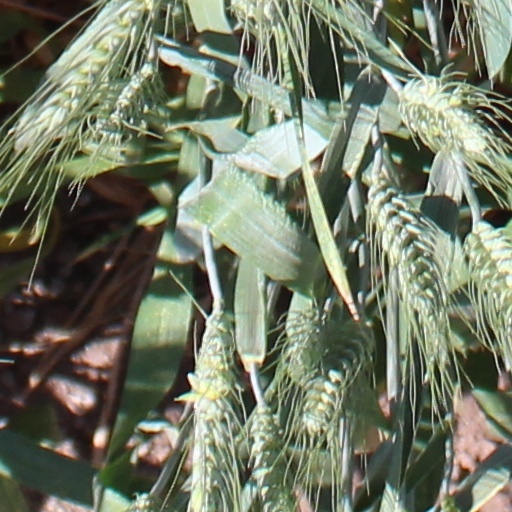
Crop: wheat